List of New Hampshire historical markers (26–50)

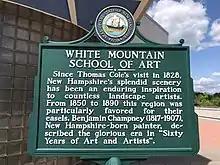
Marker number 38 in Conway

"In several versions the legend's sequence relates the mysterious death of Chocorua's son while in the care of a settler named Campbell. Suspicious of the cause, the Pequawket chieftain took revenge on the settler's family. Then, in retaliation, Campbell killed Chocorua on the peak of the mountain now bearing the Indian's name."